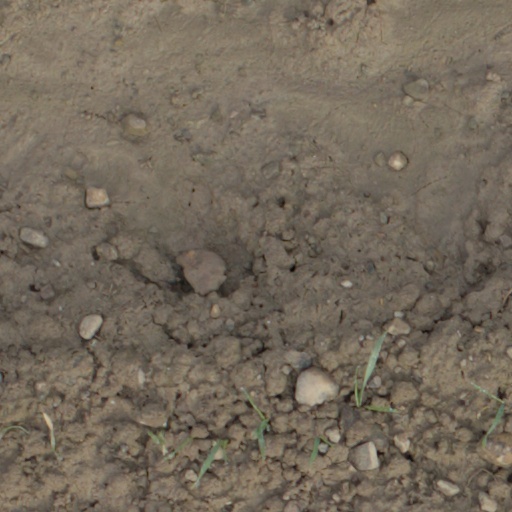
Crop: wheat